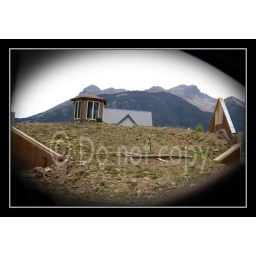
Underground house with walls in Silverton, CO